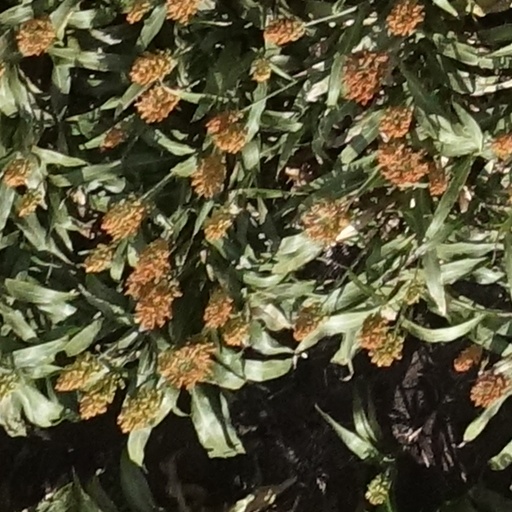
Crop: sorghum